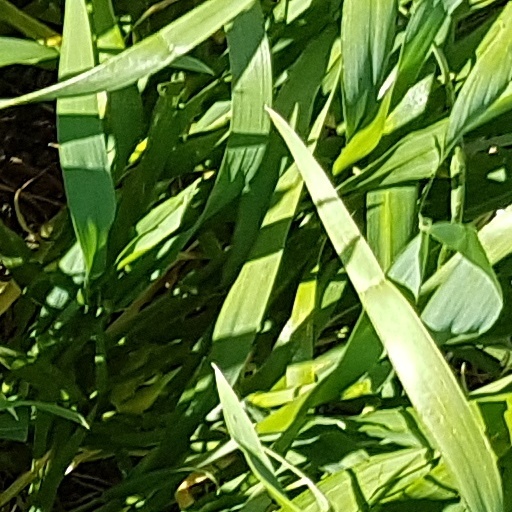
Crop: wheat